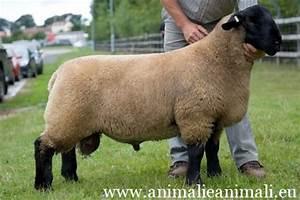
sheep